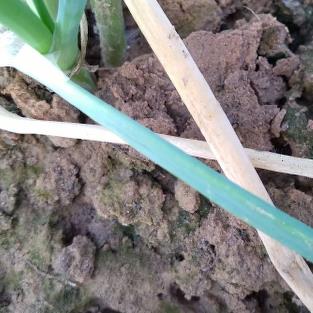
Crop: Onion
Condition: fusarium-d